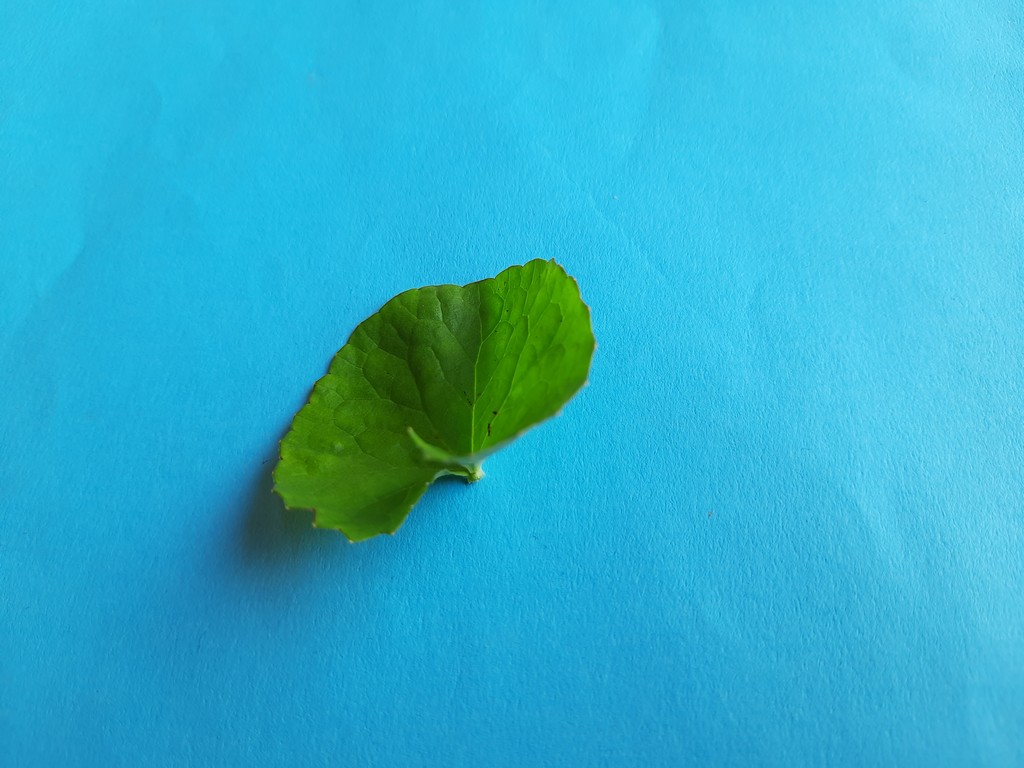
Label: Unhealthy